Make Way for Tomorrow

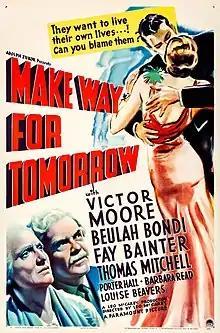
Theatrical release poster

Make Way for Tomorrow is a 1937 American tragedy film directed by Leo McCarey. The plot concerns an elderly couple (played by Victor Moore and Beulah Bondi) who are forced to separate when they lose their house and none of their five children will take both parents.